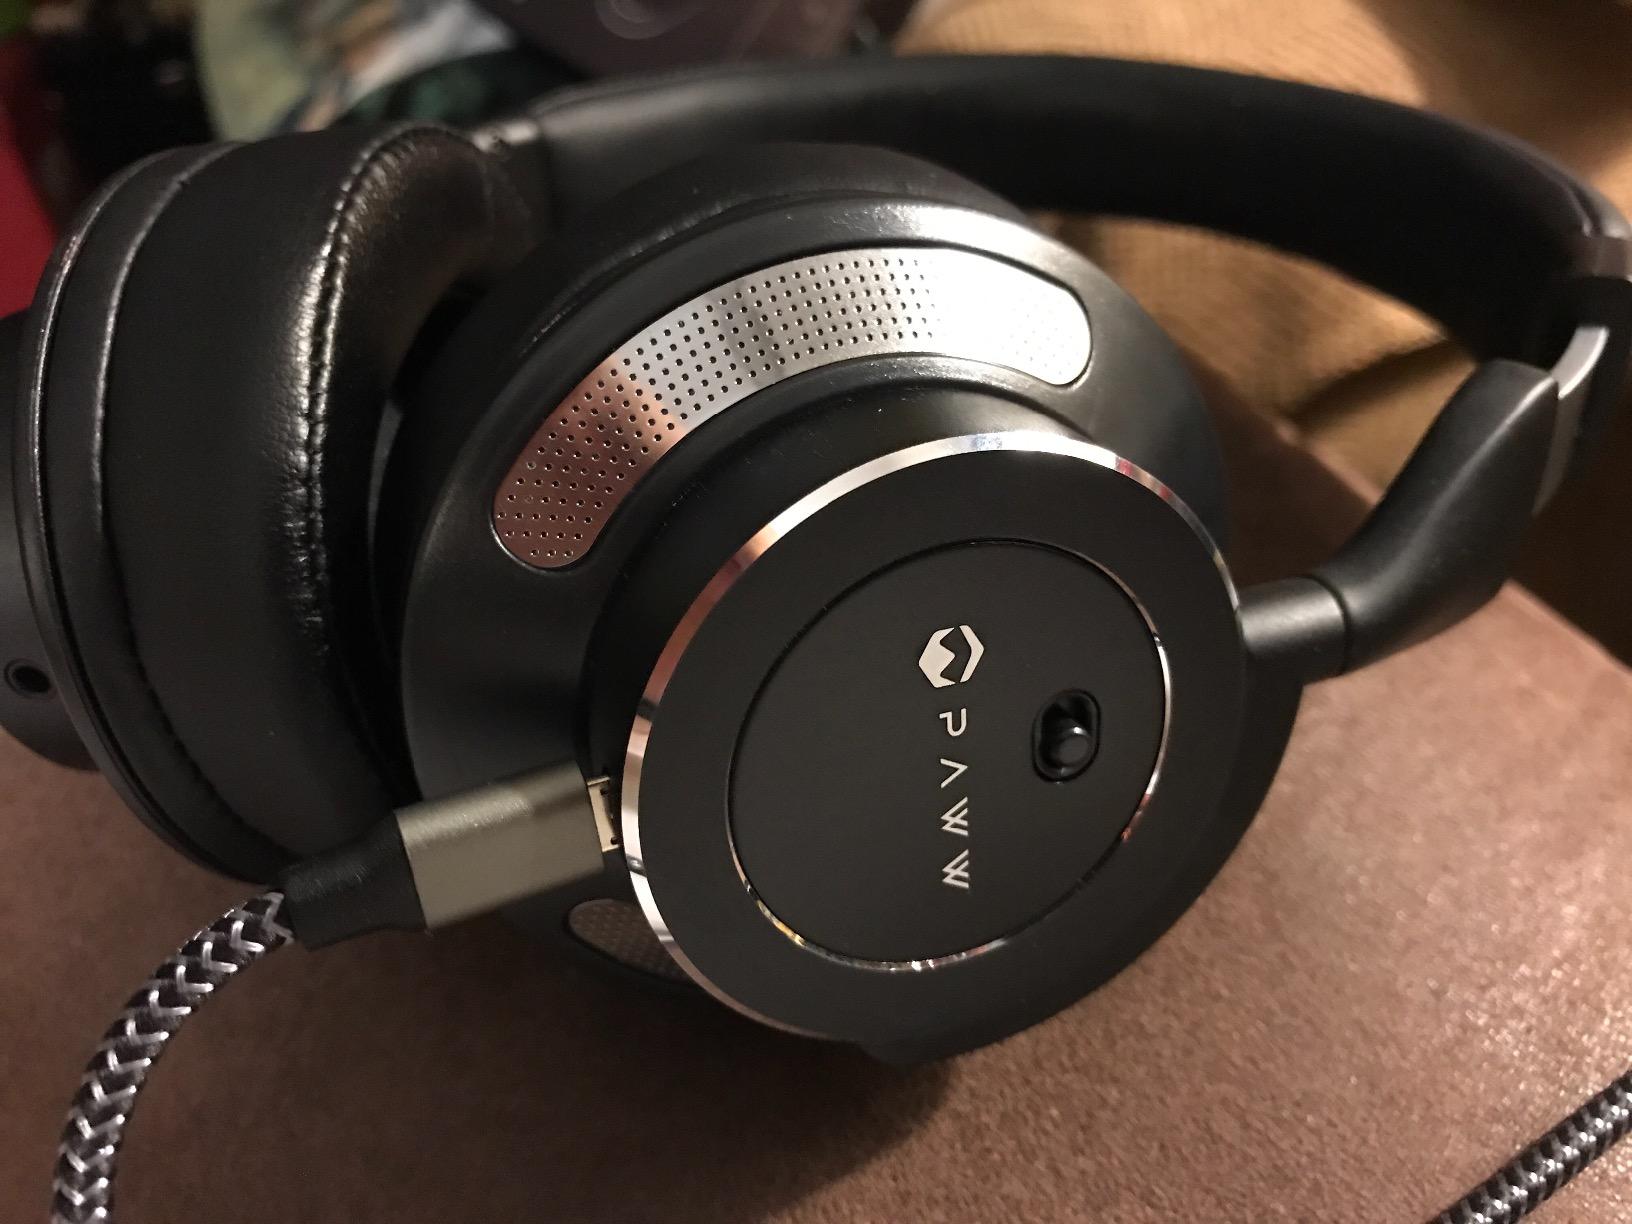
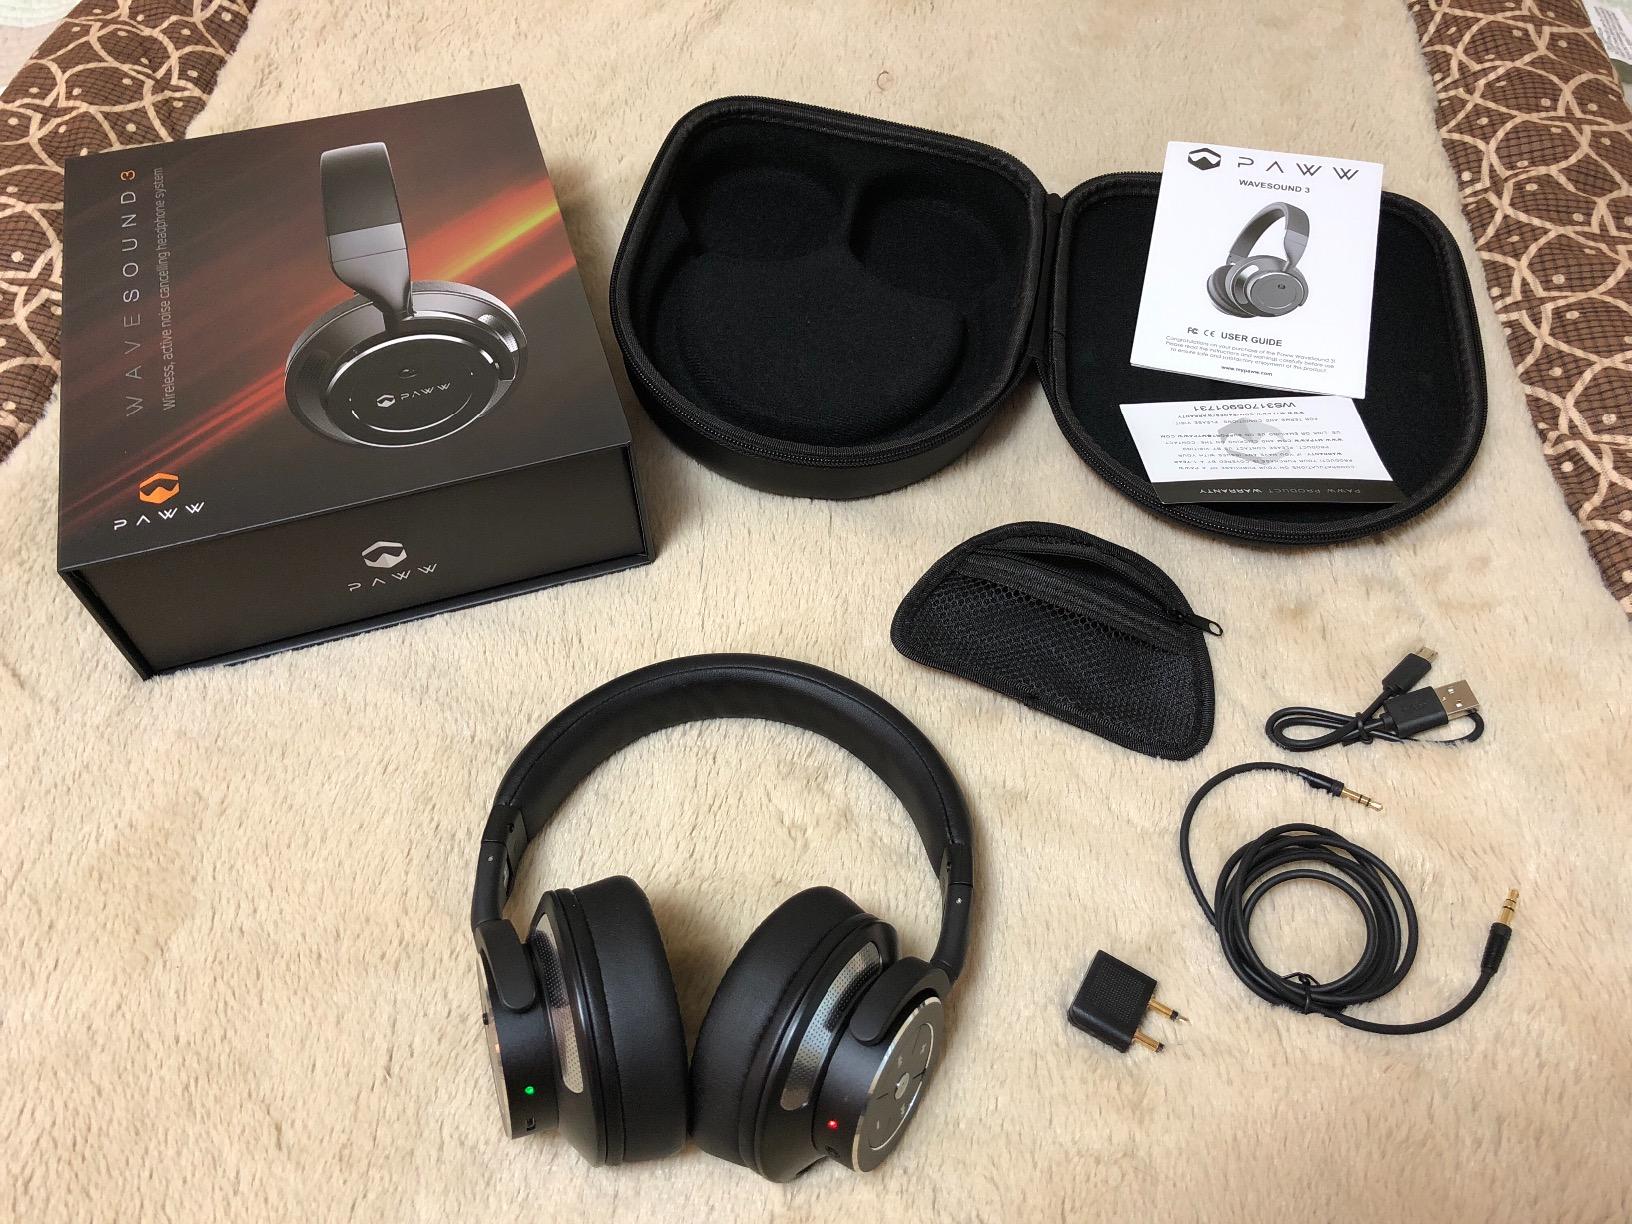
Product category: headphones
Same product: yes